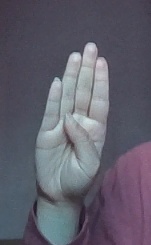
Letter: kaaf